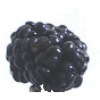
Label: mulberry